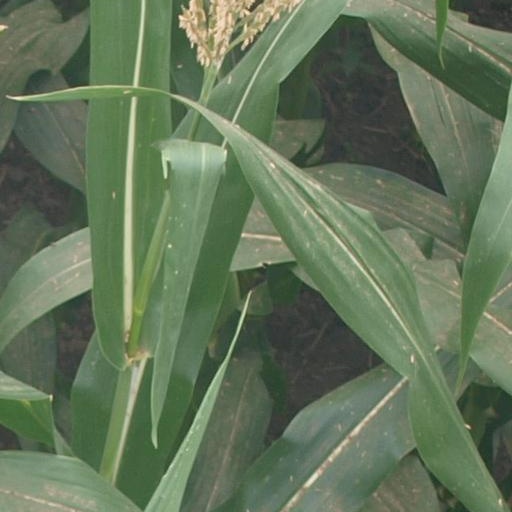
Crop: maize; corn